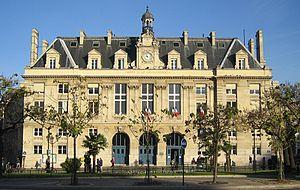
Les transformations de Paris sous le Second Empire, ou travaux haussmanniens, constituent une modernisation d'ensemble de la capitale française menée à bien de 1853 à 1870 par Napoléon III et le préfet de la Seine, le baron Haussmann.
Le 13ᵉ arrondissement de Paris est un des vingt arrondissements de Paris. Il est situé sur la rive gauche de la Seine. Il est entouré par le 14ᵉ arrondissement à l'ouest et le 5ᵉ arrondissement au nord. Au sud, il communique, au-delà du boulevard périphérique, avec les communes du Val-de-Marne, d'ouest en est Gentilly, Le Kremlin-Bicêtre et Ivry-sur-Seine. La Seine borde l'arrondissement à l'est, le séparant du 12ᵉ arrondissement et de la rive droite.